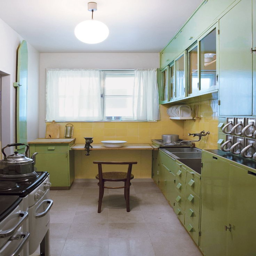
no matter how cozy your living room or den , the kitchen is usually the heart of a home .